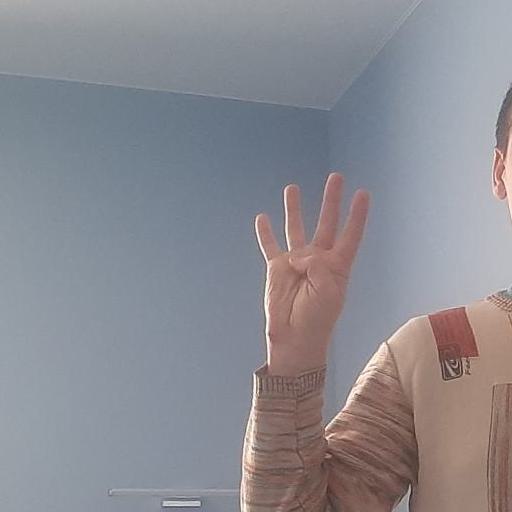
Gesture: four